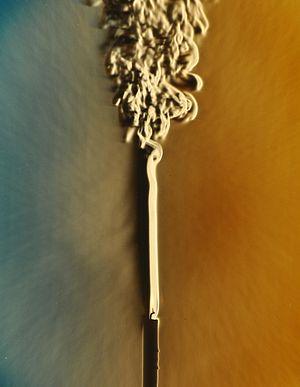
La mécanique des fluides est un domaine de la physique consacré à l’étude du comportement des fluides et des forces internes associées. C’est une branche de la mécanique des milieux continus qui modélise la matière à l’aide de particules assez petites pour relever de l’analyse mathématique mais assez grandes par rapport aux molécules pour être décrites par des fonctions continues.
En mécanique des fluides, l'écoulement laminaire est le mode d'écoulement d'un fluide où l'ensemble du fluide s'écoule plus ou moins dans la même direction, sans que les différences locales se contrarient.